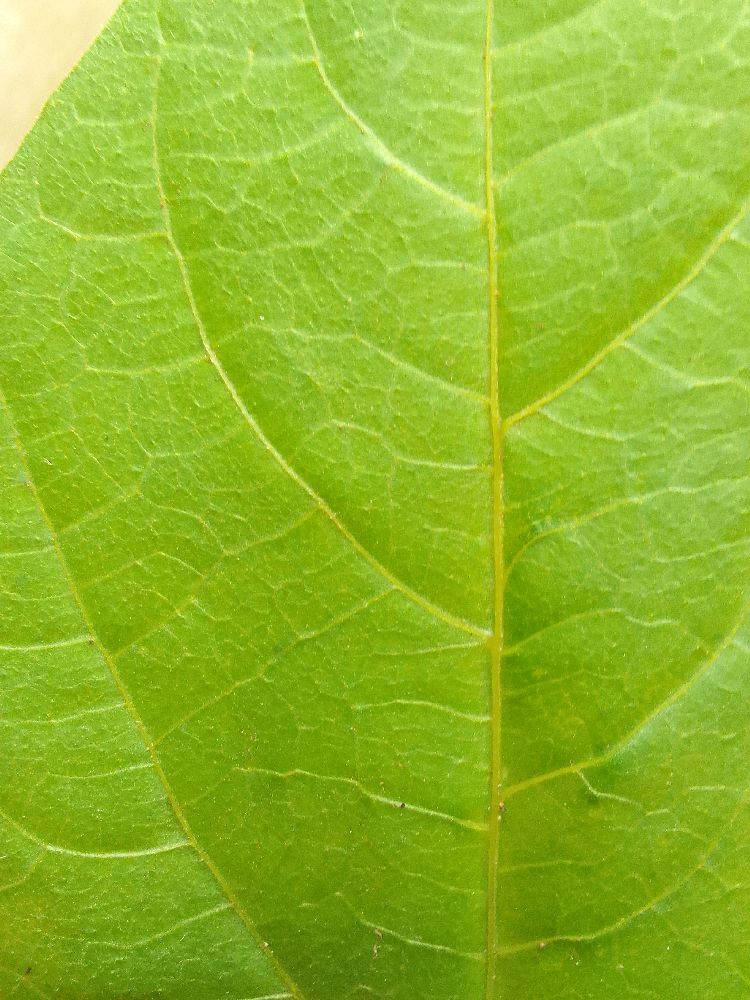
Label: healthy